First French War of Religion in the provinces

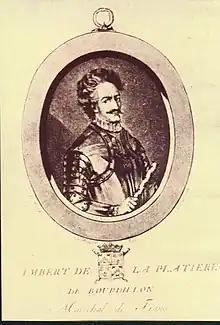
Seigneur de Bourdillon, lieutenant-general of French Piemont who was compensated for the loss of his territories with an elevation to the Marshalate

In Guyenne, Condé entrusted the seigneur de Duras as his deputy. Initially the wave of Protestant urban seizures completely overwhelmed the Catholic commander Monluc. He marched towards Montauban only for it to defect to the Protestants, he then heard that Agen was also with the rebels. He moved then towards Villeneuve d'Agen and Port-Sainte-Marie, finding similar situations in both. Monluc, a man of pitched battles, had to adapt to the new style of warfare by urban coup. Only Bordeaux stood for the king in Guyenne.